Hakata doll

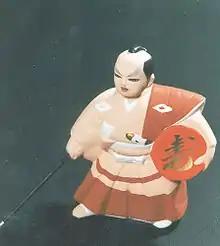
A Hakata figurine of a "bushi" of the Kuroda clan

A is a traditional Japanese clay doll, originally from the city of Fukuoka, part of which was previously named Hakata before the city merger in 1889.